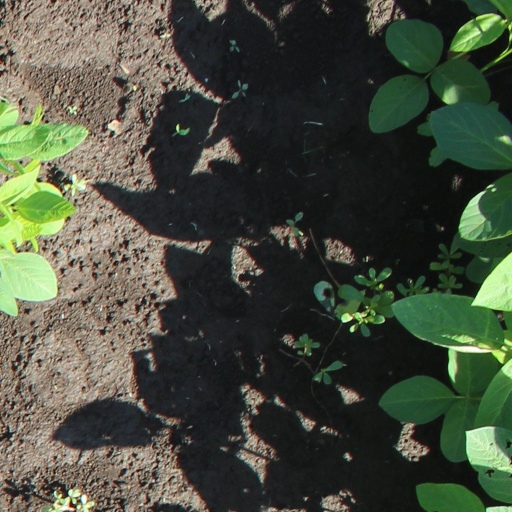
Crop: soybean